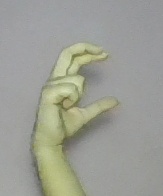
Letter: thal